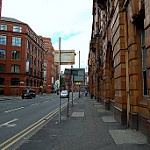
Scene: Outdoor